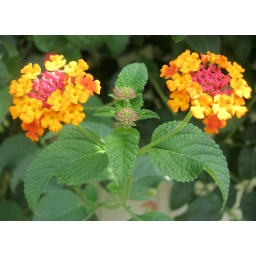
Lantana, a couple in red & yellow